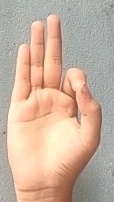
ASL sign: F